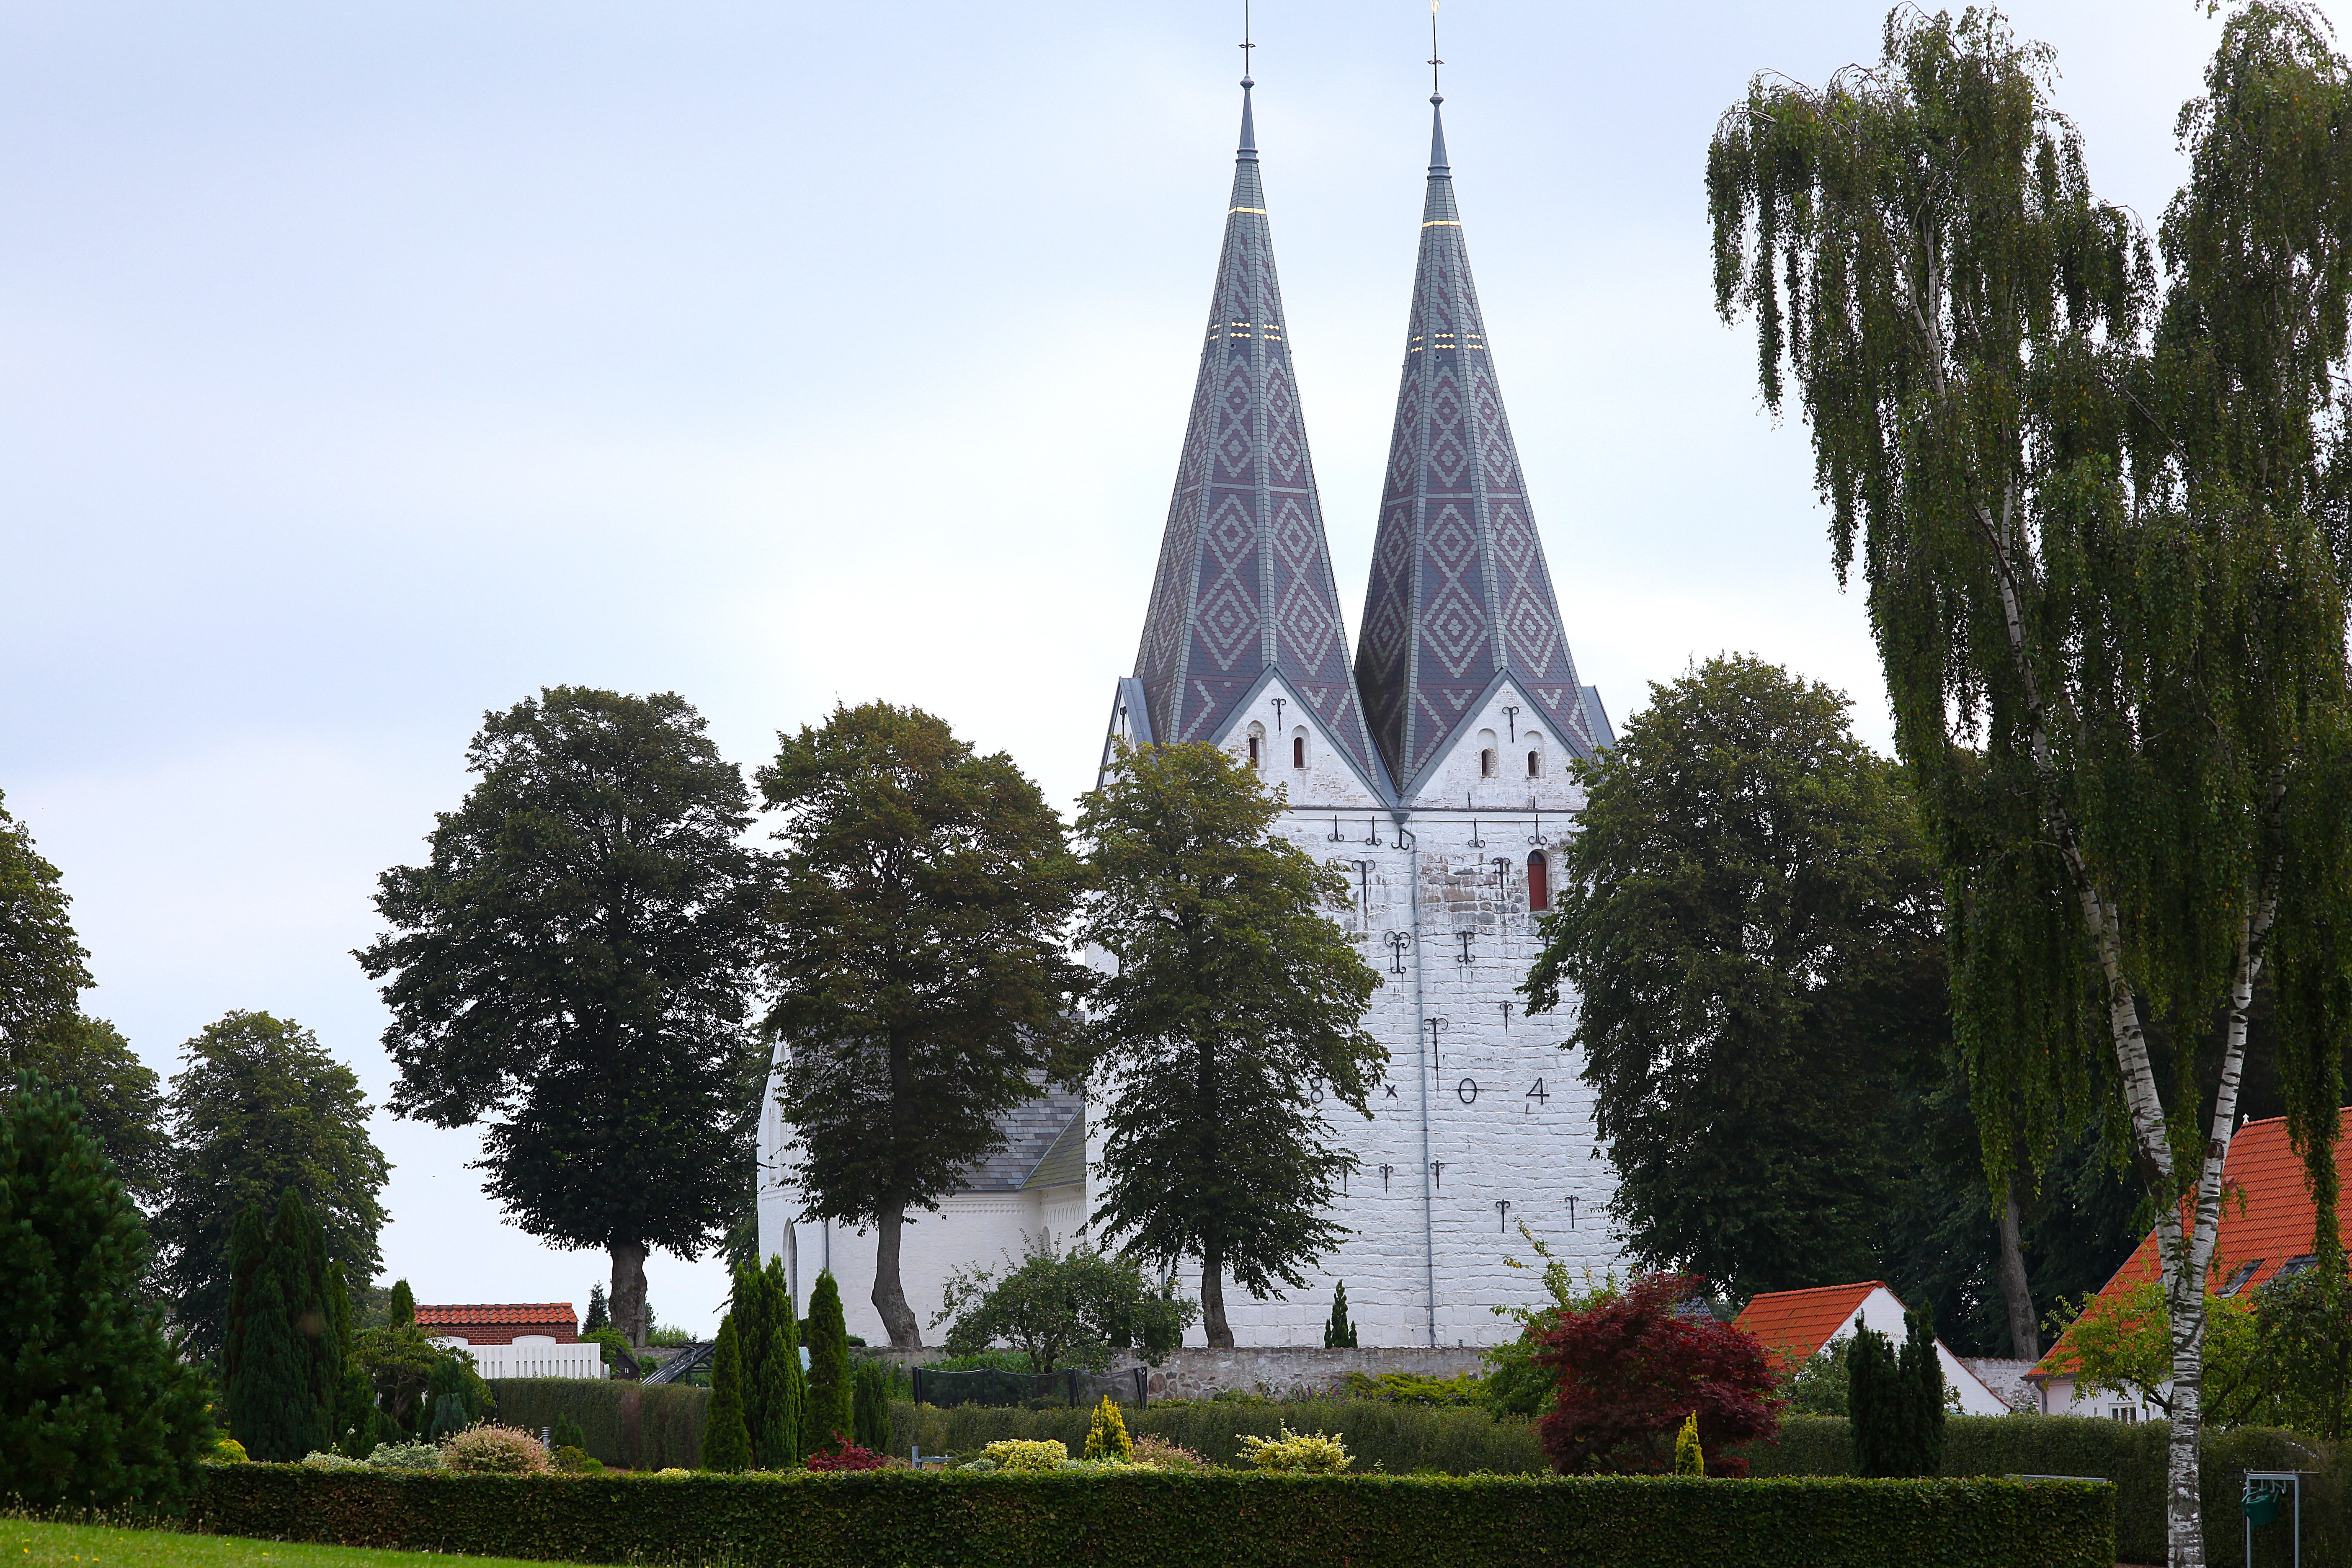
tree, building, monument, tower, landmark, church, place of worship, sage, spire, steeple, denmark, rhaeto romanic, double tower, broager